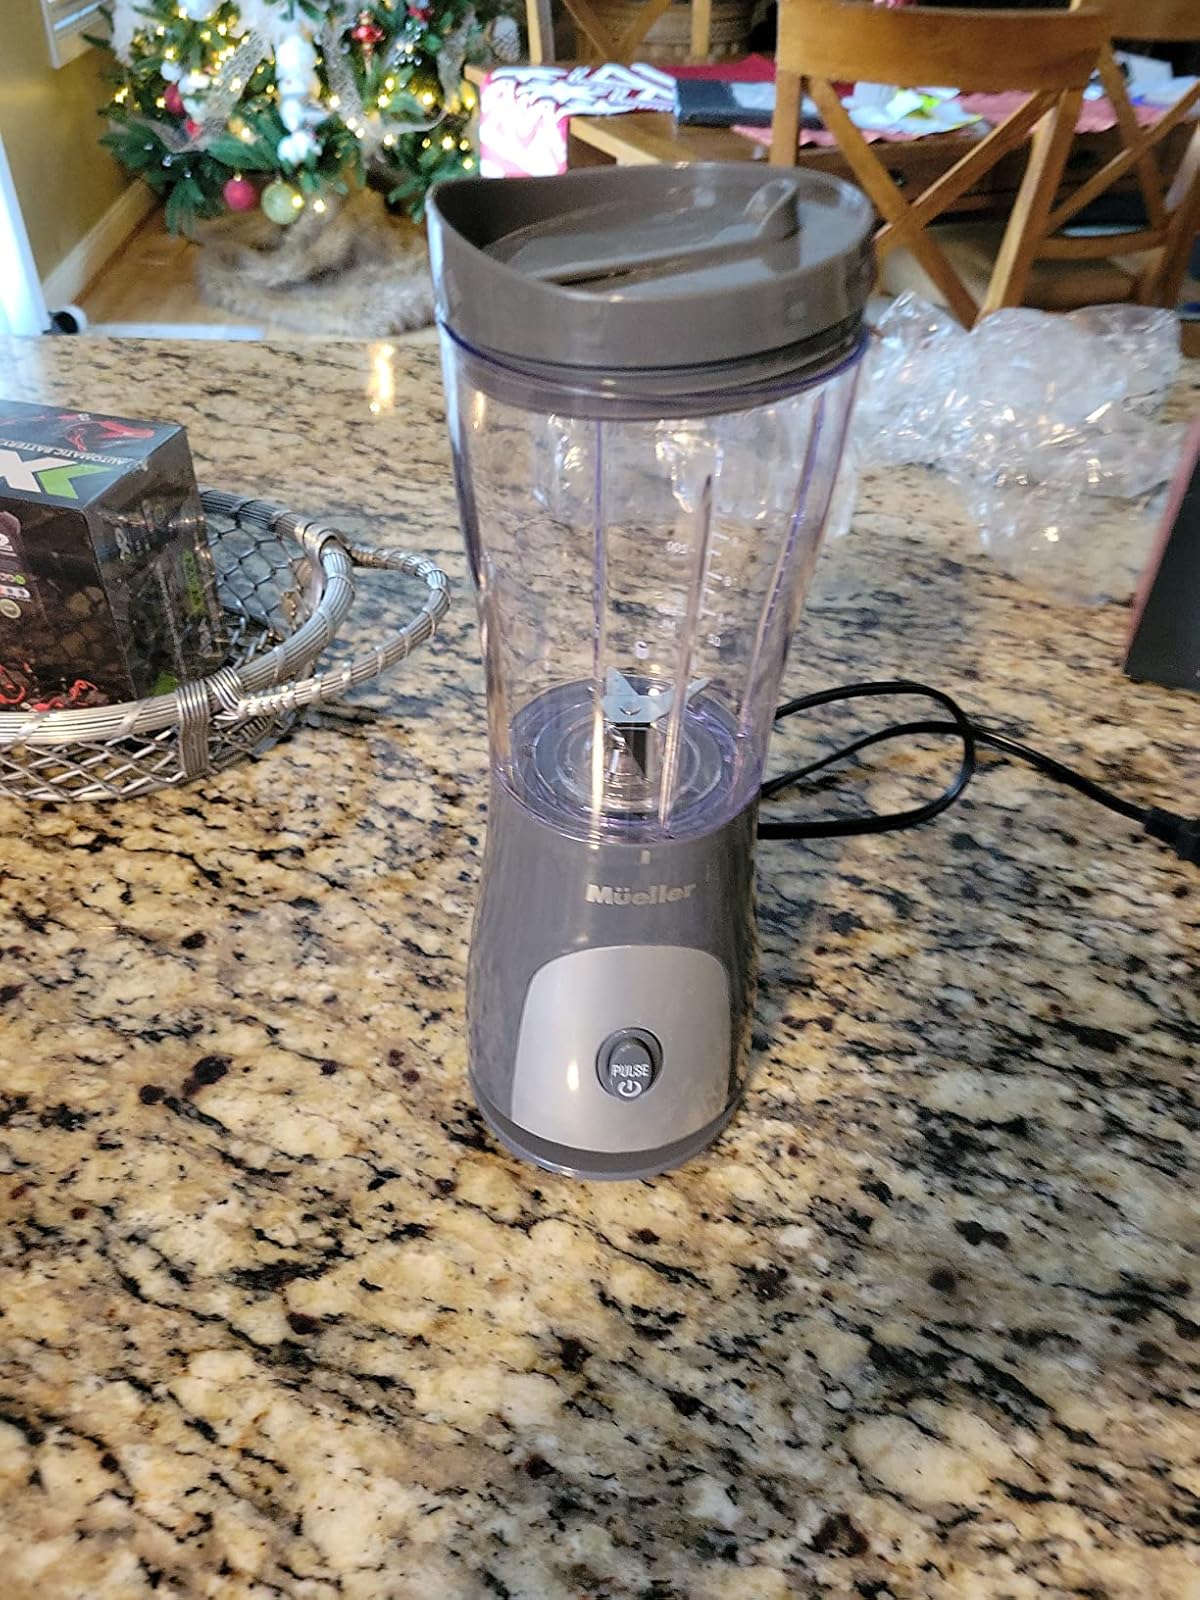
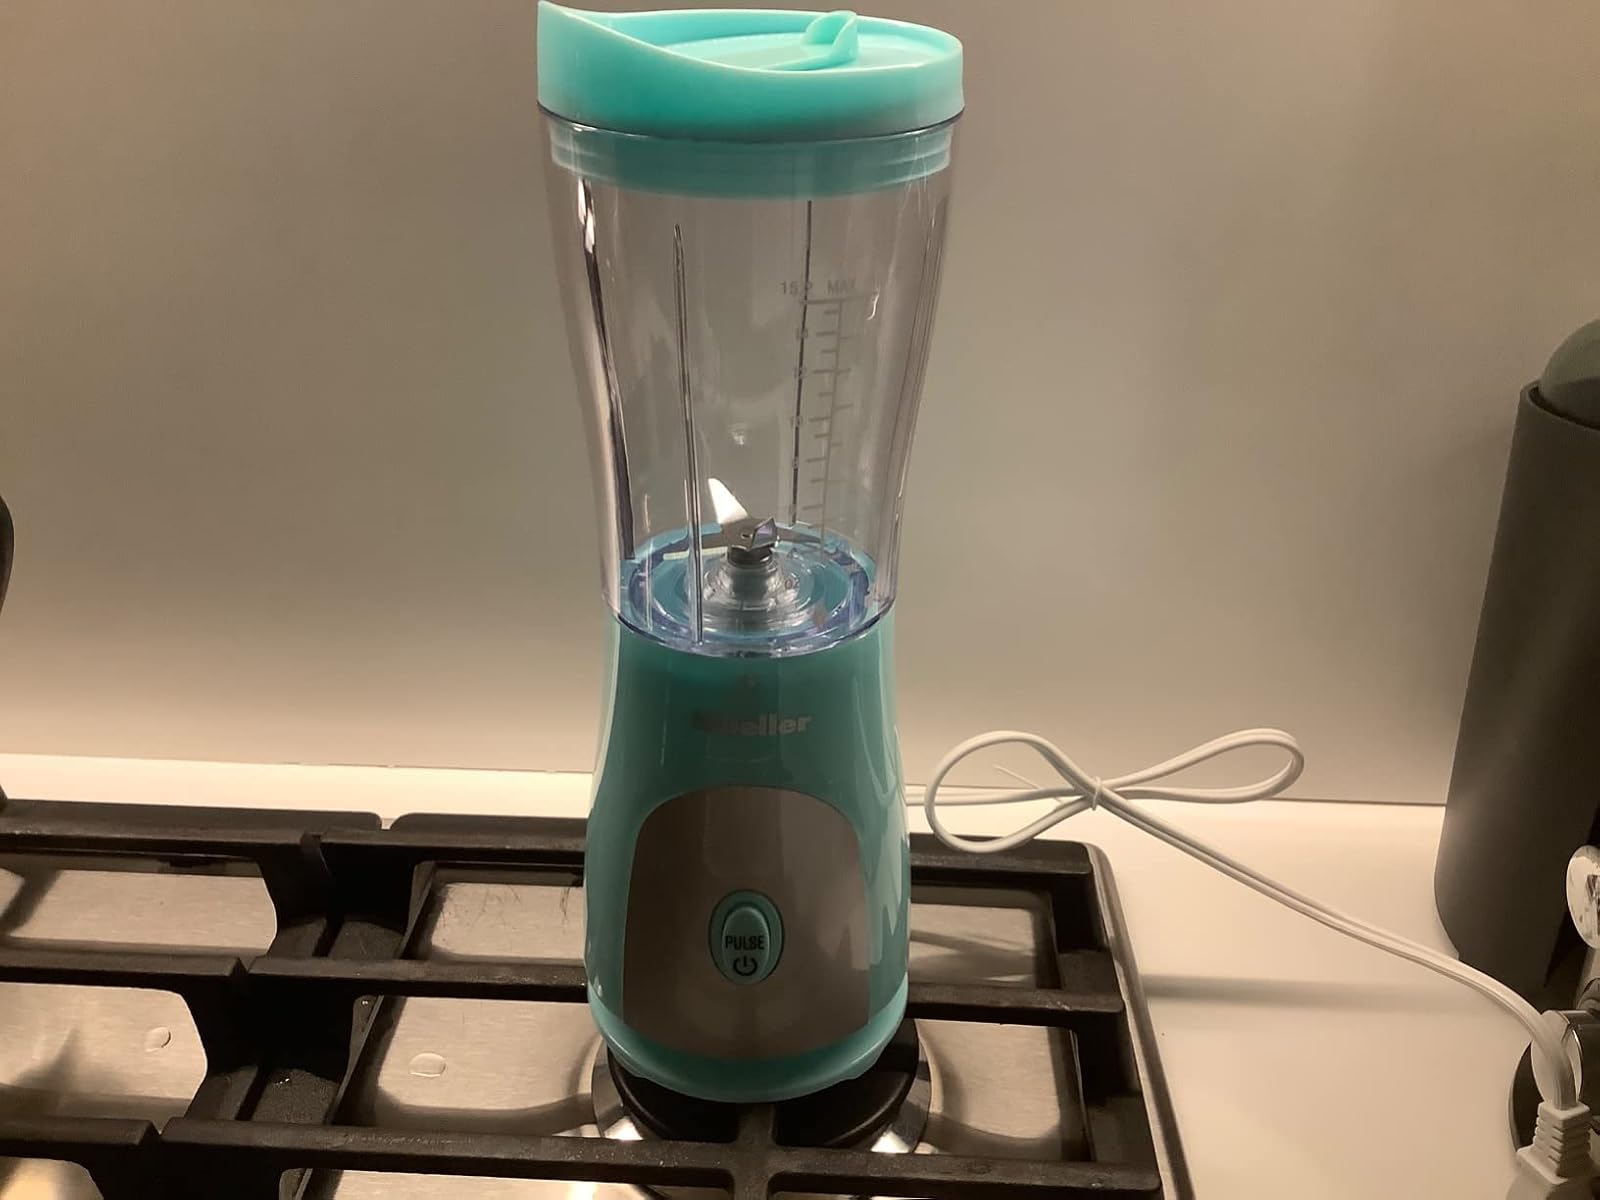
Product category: items_blender
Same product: no